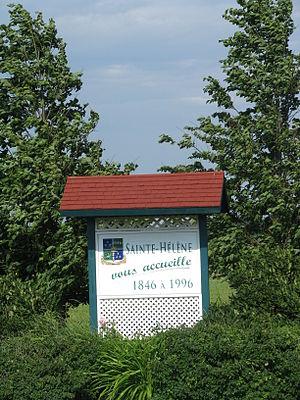
Entrée du village de Sainte-Hélène-de-Kamouraska
Sainte-Hélène-de-Kamouraska est une municipalité du Québec située dans la municipalité régionale de comté de Kamouraska dans le Bas-Saint-Laurent, à une dizaine de kilomètres à l'est de la municipalité de Kamouraska.